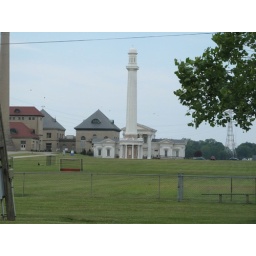
With the oldest ornamental water tower in the U.S.